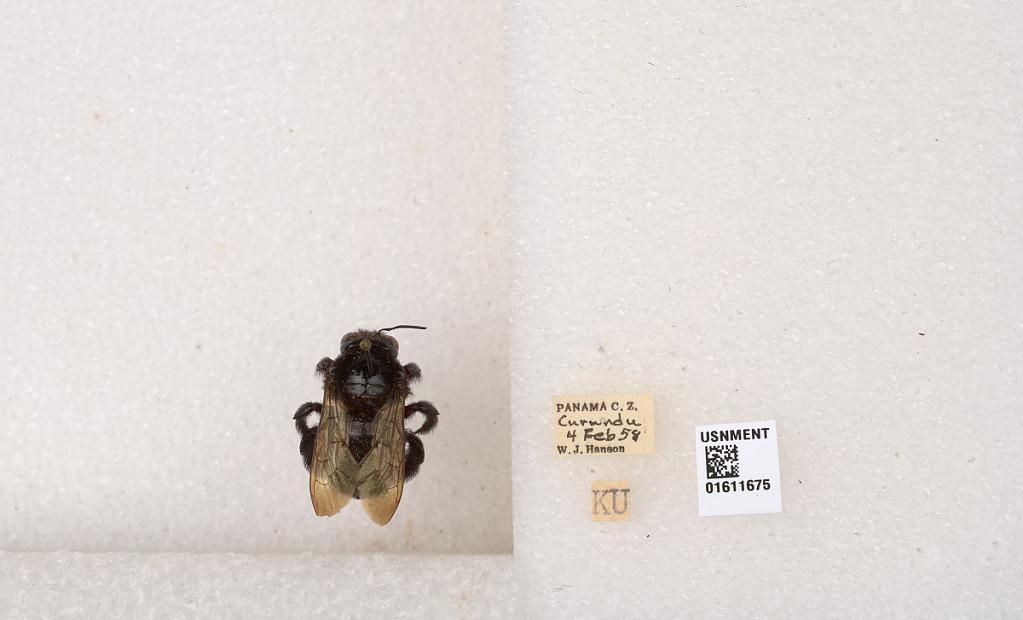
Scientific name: Xylocopa
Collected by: M. Alvarenga
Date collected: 1958-2-4
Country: Panama
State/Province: Panama
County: Panama
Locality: Curundu